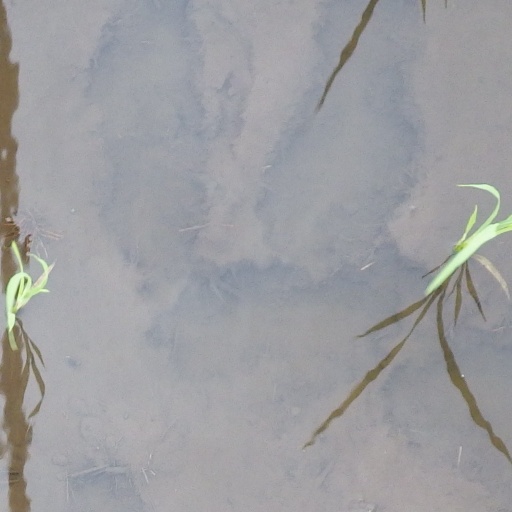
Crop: rice